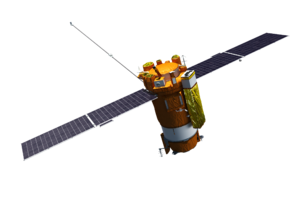
Koronas-Foton, ou CORONAS-Photon, était un observatoire solaire spatial russe. C'était le troisième satellite du programme Coronas russe et il faisait partie du programme international Living With a Star. Il a été lancé le 30 janvier 2009 depuis le centre de lancement de Plessetsk au cours du dernier vol du lanceur Tsyklon-3. Le 1ᵉʳ décembre 2009, tous les instruments scientifiques du satellite ont été désactivés à la suite d'une panne d'alimentation électrique due à une erreur de conception. Le 18 avril 2010, les responsables de la mission ont annoncé que le satellite était considéré comme perdu.